Easter basket

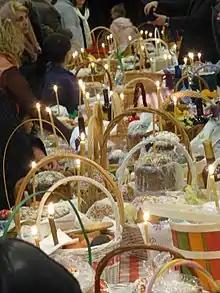
Easter baskets prepared for blessing in an Eastern Orthodox church's hall

An Easter basket, also known as a Paschal basket, is a basket used during the Christian Easter season. In different times and places across the various Christian branches, Easter baskets have served different purposes. For adults, Easter baskets may have deep religious significance and be blessed by a priest. In modern times, the baskets may be filled with food or toys and presented to children as gifts. They are also used by children to gather hidden eggs during egg hunts.